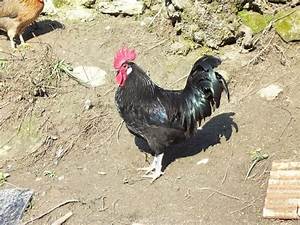
Label: gallina